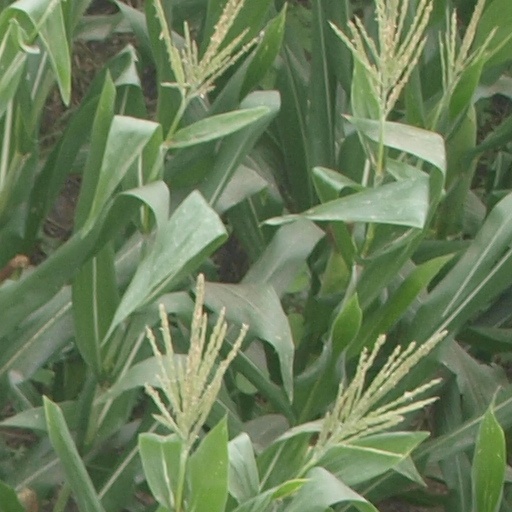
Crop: maize; corn